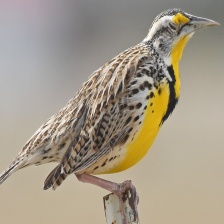
Species: EASTERN MEADOWLARK
Scientific name: STURNELLA MAGNA